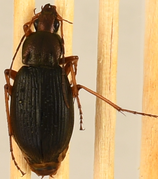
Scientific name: Chlaenius aestivus
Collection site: Smithsonian Environmental Research Center NEON (SERC), plot SERC_002